Pescasseroli

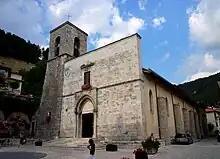
Abbey of St Peter and Paul

The domain of the Borrello Family in the 11th century, Pescasseroli passed as a 'sub-fief' of the Di Sangro family. After the fall of the Swabians, it came under the Aquinas family. In 1349, when Adenolfo II Aquinas died under the ruins of the castle of Alvito, it passed to a branch of the Counts of Loreto. In 1461, the barony of Pescasseroli was inherited by Antonella d'Aquino, Marquise of Pescara. At the end of the sixteenth century, the estate was sold to Giovan Giacomo di Sangro, who died in 1607. Put up for auction, it is recorded as having a succession of different owners until 1705, when for the price of 15,770 ducats, it was acquired by the Massa family of Sorrento. They were the last barons of Pescasseroli before the advent of the new nineteenth-century bourgeoisie, in this case exemplified by the Sipari family.